William Merry (priest)

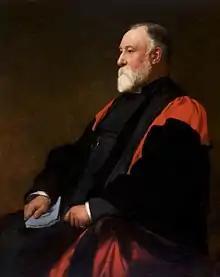
William Walter Merry

William Walter Merry (1835–1918) was an English classical scholar, clergyman, and educator.